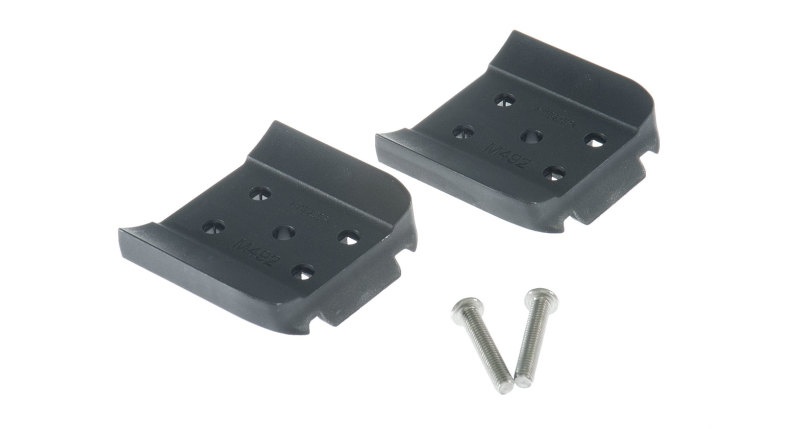
Rhino-Rack 2500 Leg Spacer - 10mm - 2 Adaptors
Brand: Rhino-Rack
The RLKS1 spacer blocks are used to level a 3 bar roof rack system on a vehicle such as a pickup that may have rear posts or a cap/topper rack system. Attached between the Rhino-Rack 2500 leg and either a Rhino-Rack Heavy Duty or Vortex cross bar, this set of spacers will raise the cross bar 10mm in height. Installation Instructions This Part Fits: Year Make Model Submodel 2013-2021 Nissan NV200 S 2013-2021 Nissan NV200 SV 2014-2019 Nissan NV200 Taxi
Category: Vehicles & Parts > Vehicle Parts & Accessories > Vehicle Storage & Cargo > Motor Vehicle Carrying Rack Accessories